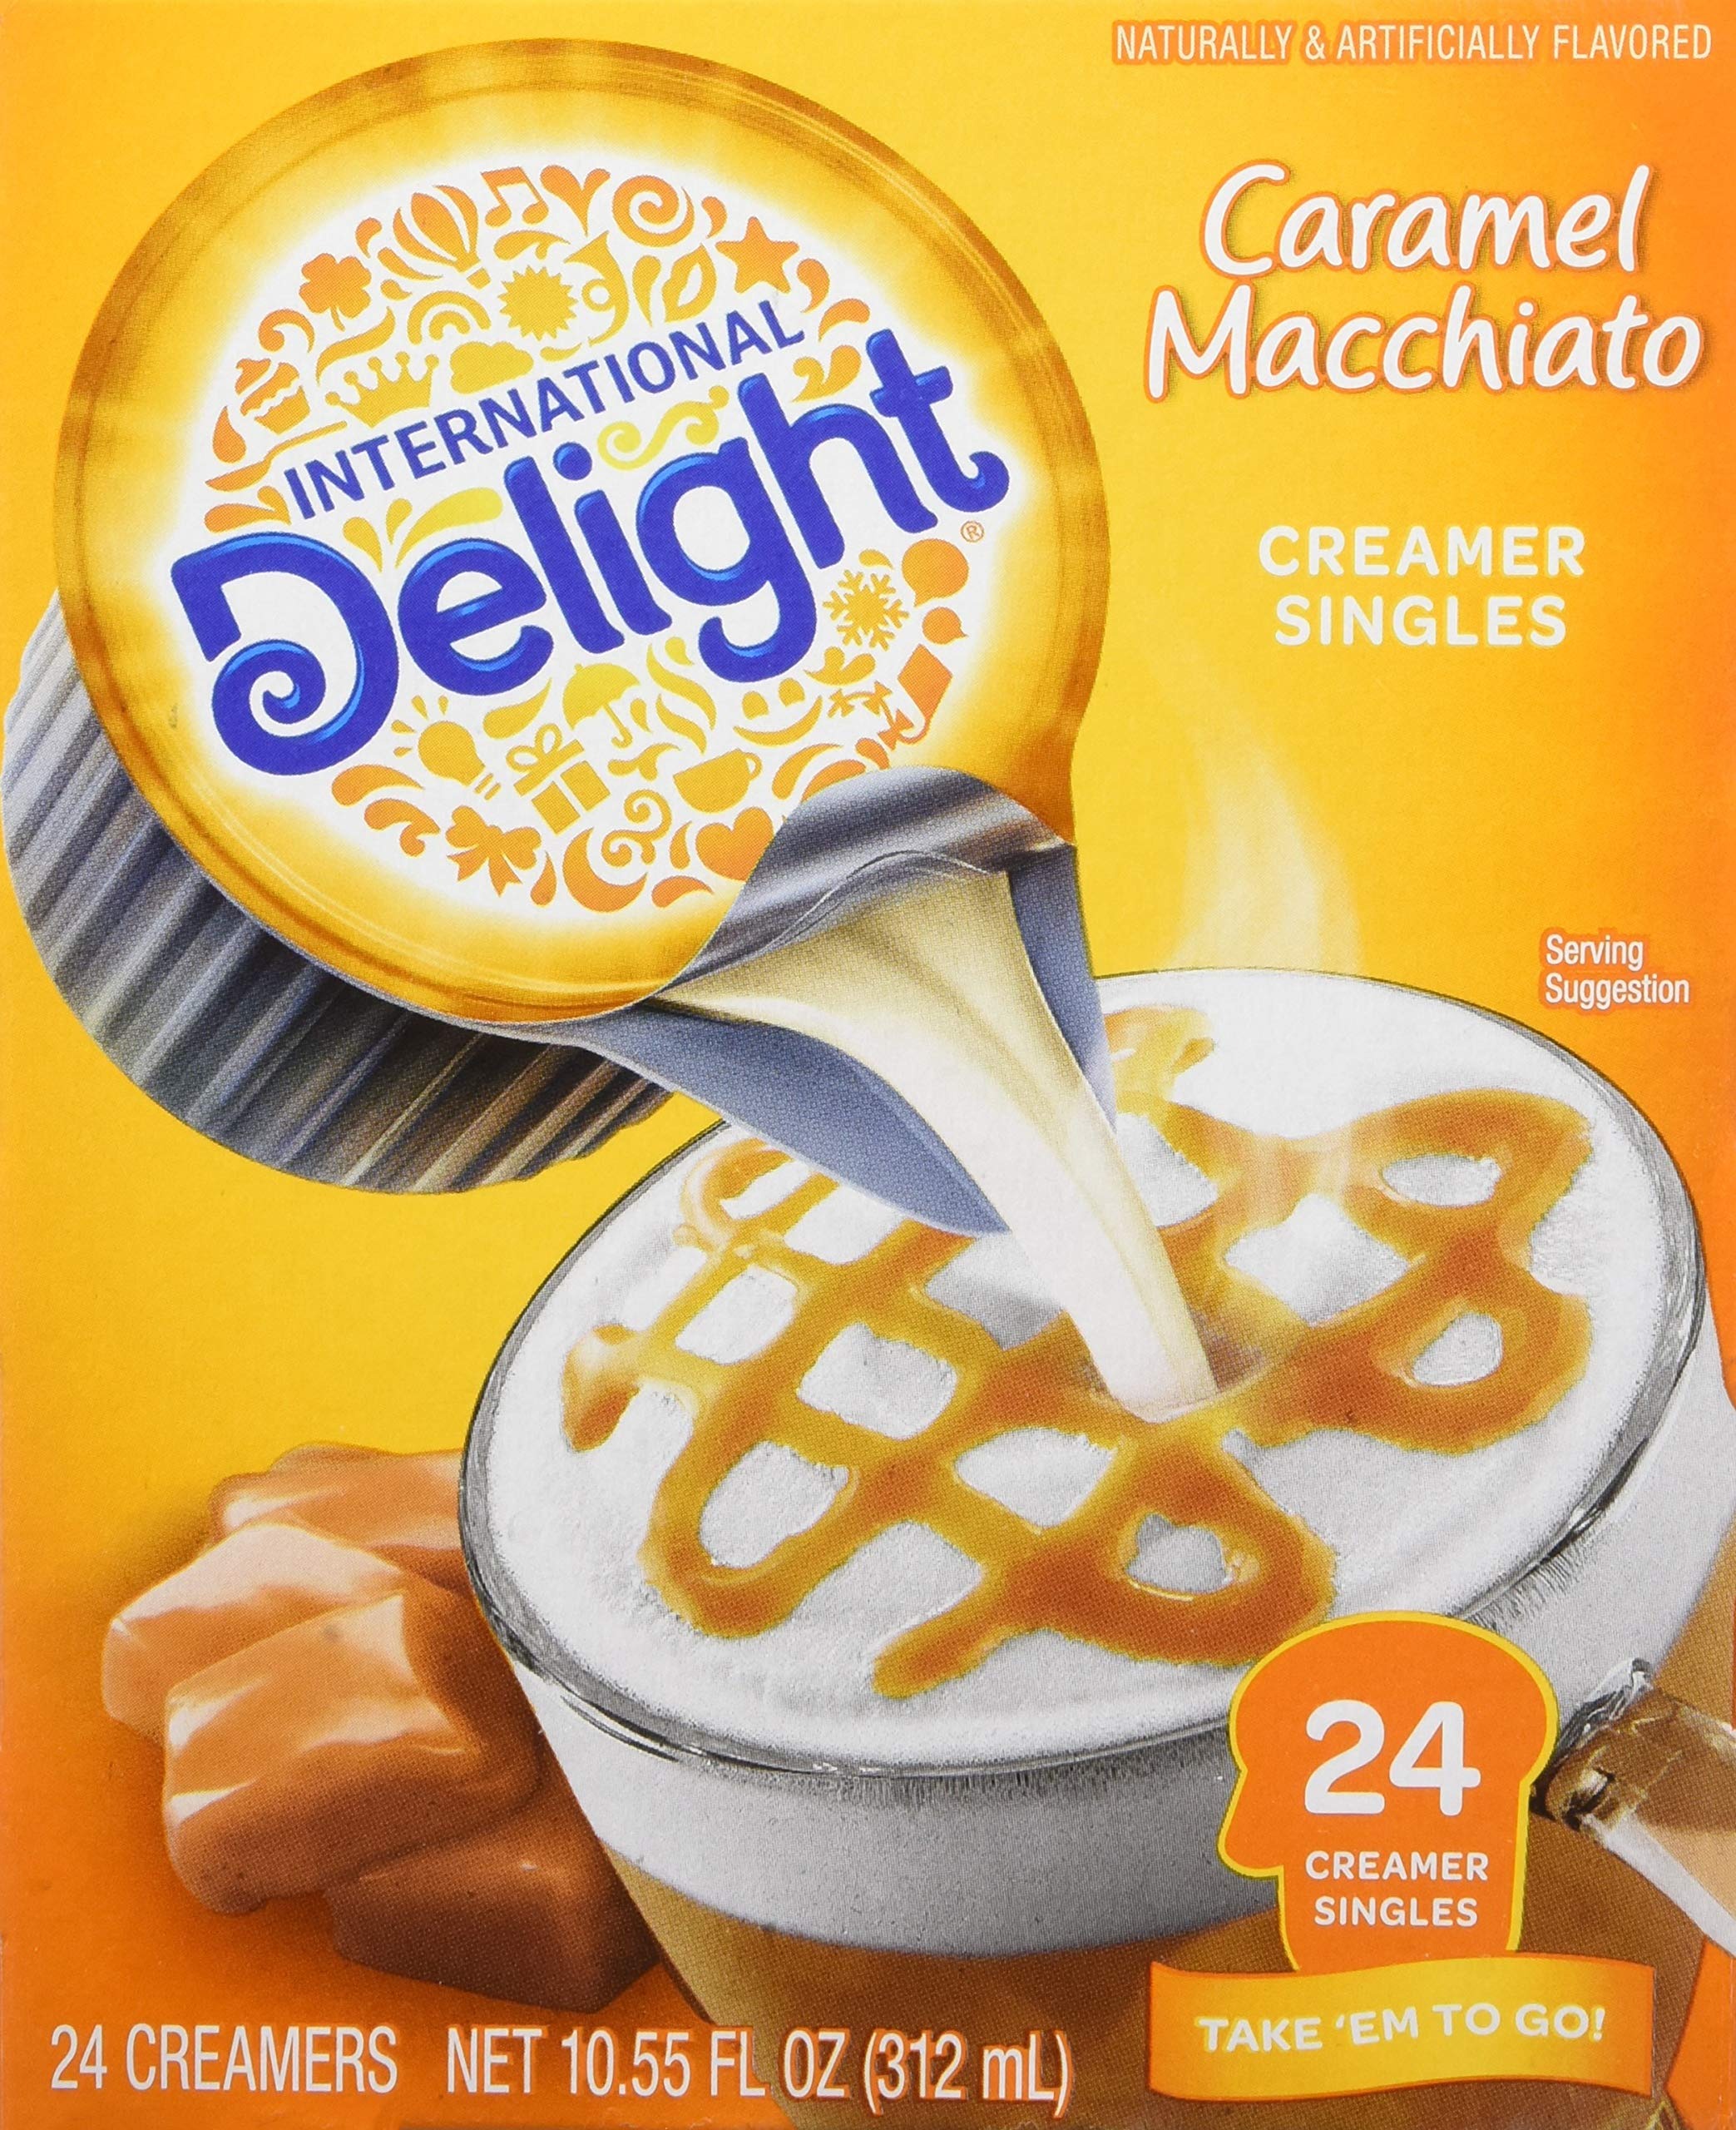
Item Name: International Delight, Caramel Macchiato, 24-Count Creamer Singles (Pack of 3)
Value: 72.0
Unit: count

Price: 3.96